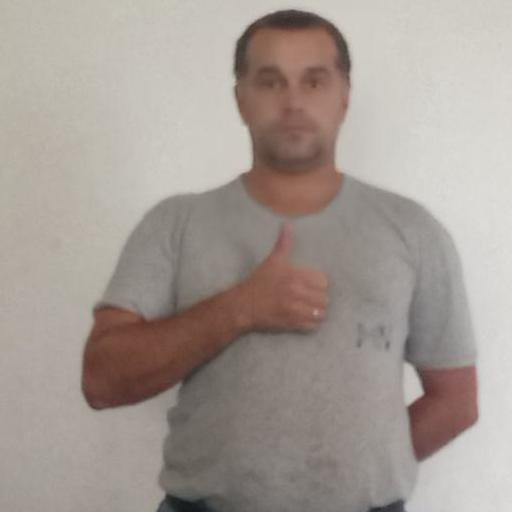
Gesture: like